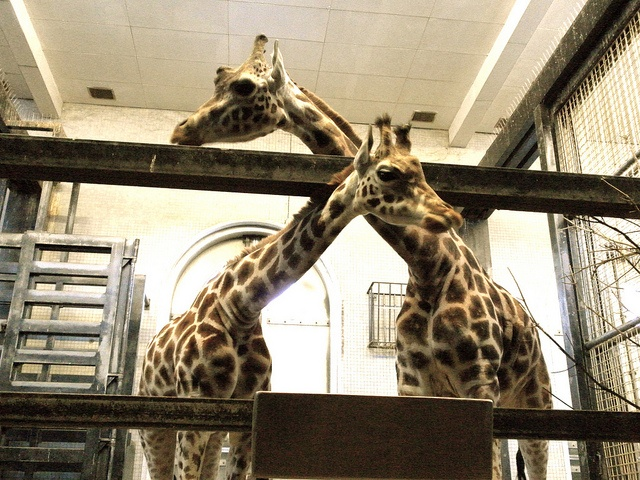
Two giraffes are neck to neck in an enclosure.
Two very tall giraffes standing behind a metal rail
Two giraffes standing over each other in a building metals bars and wire.
there is a mother giraffe with her baby giraffe
Two giraffes have their heads outside their pen.